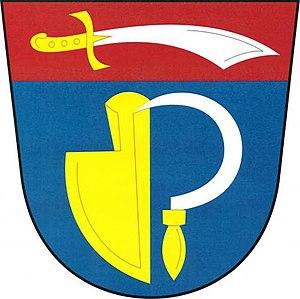
Lazníčky est une commune du district de Přerov, dans la région d'Olomouc, en République tchèque. Sa population s'élevait à 212 habitants en 2018.